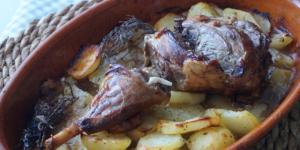
pierna de cordero al horno con vino blanco